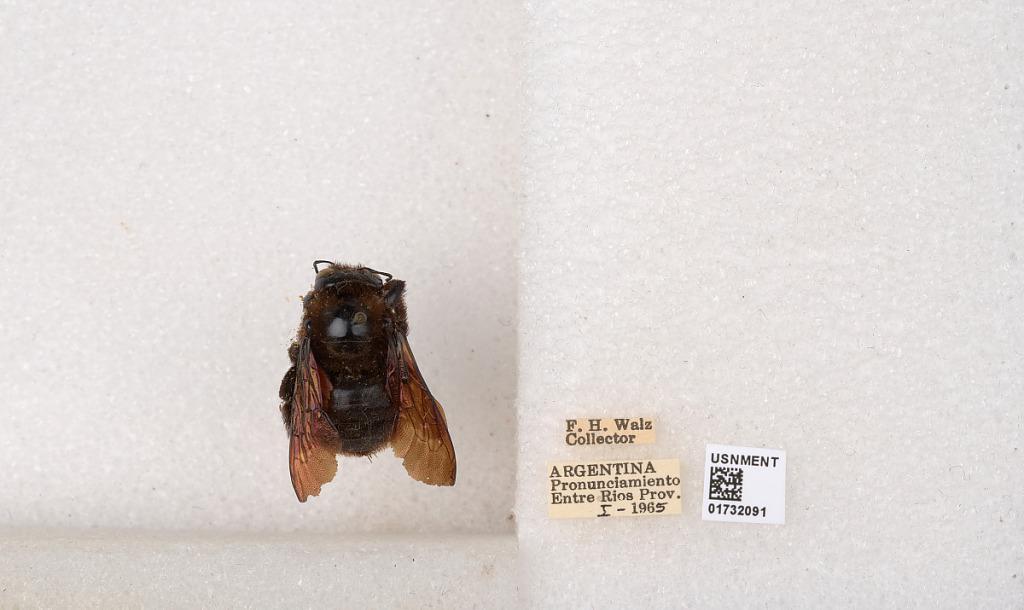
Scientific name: Xylocopa (Neoxylocopa) augusti Lepeletier
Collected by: F. Walz
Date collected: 1965-1-1
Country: Argentina
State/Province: Entre Rios
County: Departamento de Uruguay
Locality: Pronunciamiento
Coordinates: -32.3452, -58.4404